History of arcade video games

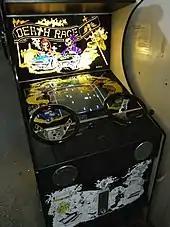
"Death Race" was one of the first video games to be criticized for its violence.

By the end of 1974, more than fifteen companies, both in the United States and Japan, were in the development of arcade games. A key milestone was the introduction of microprocessor technology to arcade games with Midway's "Gun Fight" (an adaptation of Taito's "Western Gun" as released in Japan), which could be programmed more directly rather than relying on the complex interaction of integrated circuitry (IC) chips.